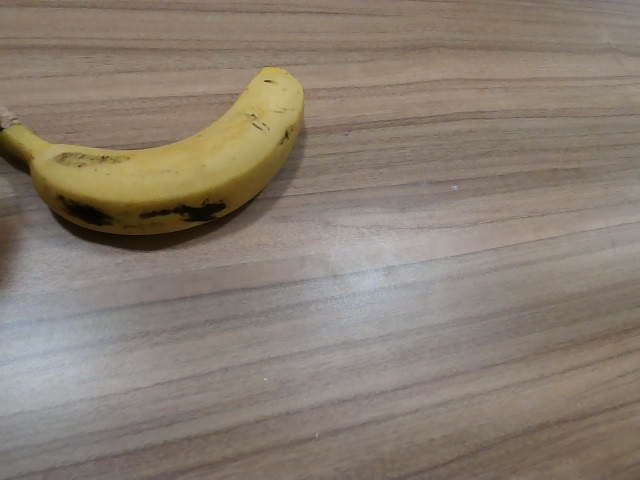
Label: Ripe_Banana